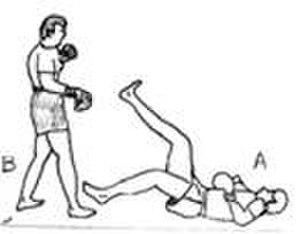
Hors-combat se dit dans les sports de combat d’un combattant dont l’état physique et/ou mental ne permet pas de poursuivre le combat.